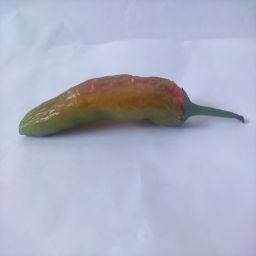
Crop: New Mexico Green Chile
Quality: Old